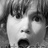
Emotion: surprise